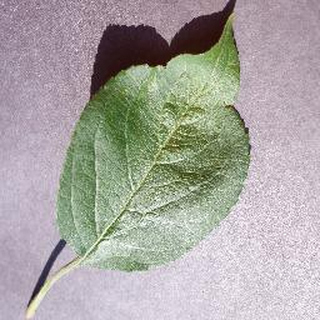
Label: healthy_apple